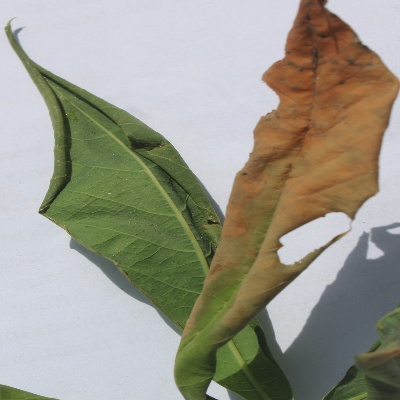
Crop: Cassava
Condition: bacterial blight